A Question of Sport (video game)

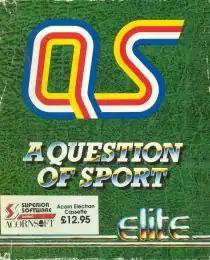
Acorn Electron cover

A Question of Sport is a 1988 video game based on the BBC quiz show of the same name. As in the show, the player has to answer questions about sports. The game uses the same engine as "Mike Read's Computer Pop Quiz".